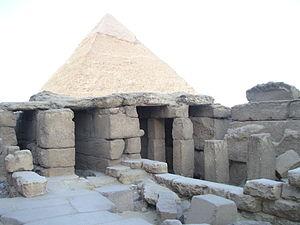
L'art architectural de l'Égypte antique désigne les pratiques architecturales qui avaient cours pendant plus de trois millénaires de cette période. Cette durée particulièrement longue invite à considérer non pas une architecture, mais des architectures égyptiennes, dont les différences sont à la fois imputables aux évolutions technologiques de cette civilisation et aux aléas historiques multiples. Bien que les vestiges conservés soient à dominante cultuelle et funéraire, les habitations ou constructions utilitaires ont un intérêt architectural certain.
La pyramide de Mykérinos est la plus petite des trois grandes pyramides du plateau de Gizeh. Elle s'élève à la hauteur de 63 mètres à l'extrémité Sud du plateau, ne représentant qu'un dixième du volume de la plus grande, la pyramide de Khéops. Dominant un complexe composé de deux temples reliés par une chaussée et de trois pyramides satellites, elle est de type à faces lisses et fut élevée sous la IVᵉ dynastie durant l'Ancien Empire pour le pharaon Mykérinos. De nombreux signes d'inachèvement montrent que la mort du souverain intervint au cours de l'édification du monument.